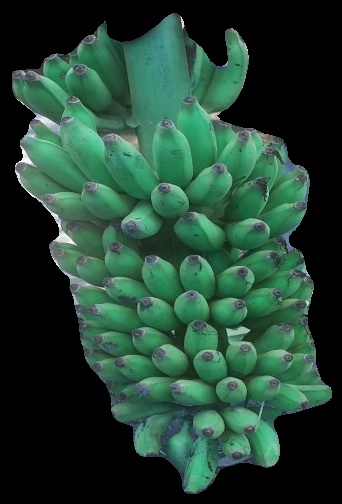
Variety: elakki-bale
Grade: grade2